Chandra Mohan Sinha

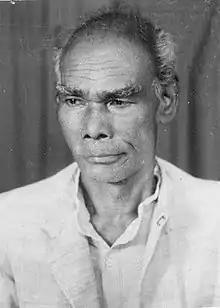

Chandra Mohan Sinha (born 20 June 1958- 13 May 2002) is an Indian politician. He was a member of the Rajya Sabha, the upper house of the Parliament of India as a member of the Janata Dal. He was elected to the Lok Sabha, the lower house of the Parliament of India as a member of the Janata Party .